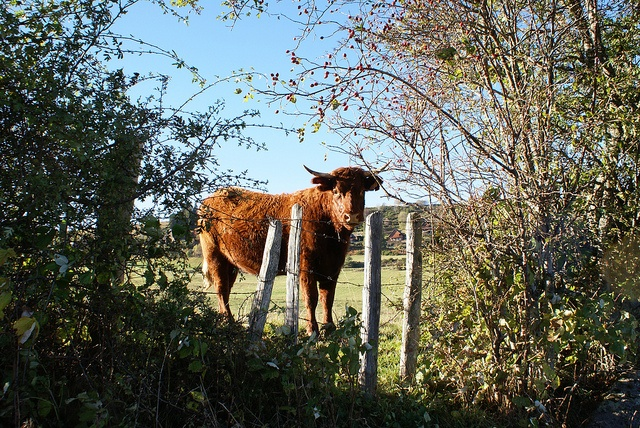
A horned bulls is visible in the background just past the fence.
The cox is standing behind the fence alone
A cow is standing near a fence in a field.
a cow is standing behind a fence in a field
Cow looking over its enclosure while in an open pasture.